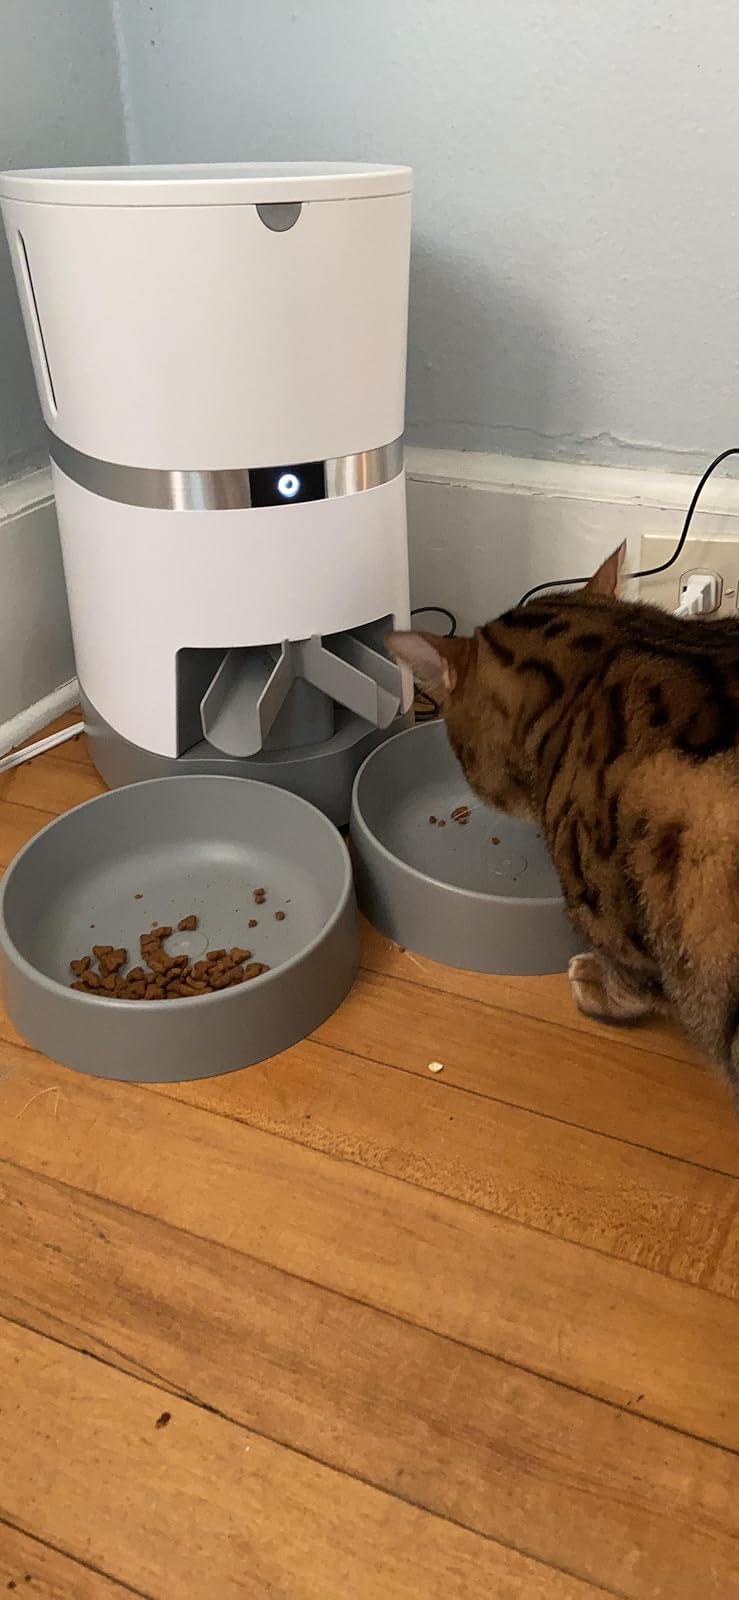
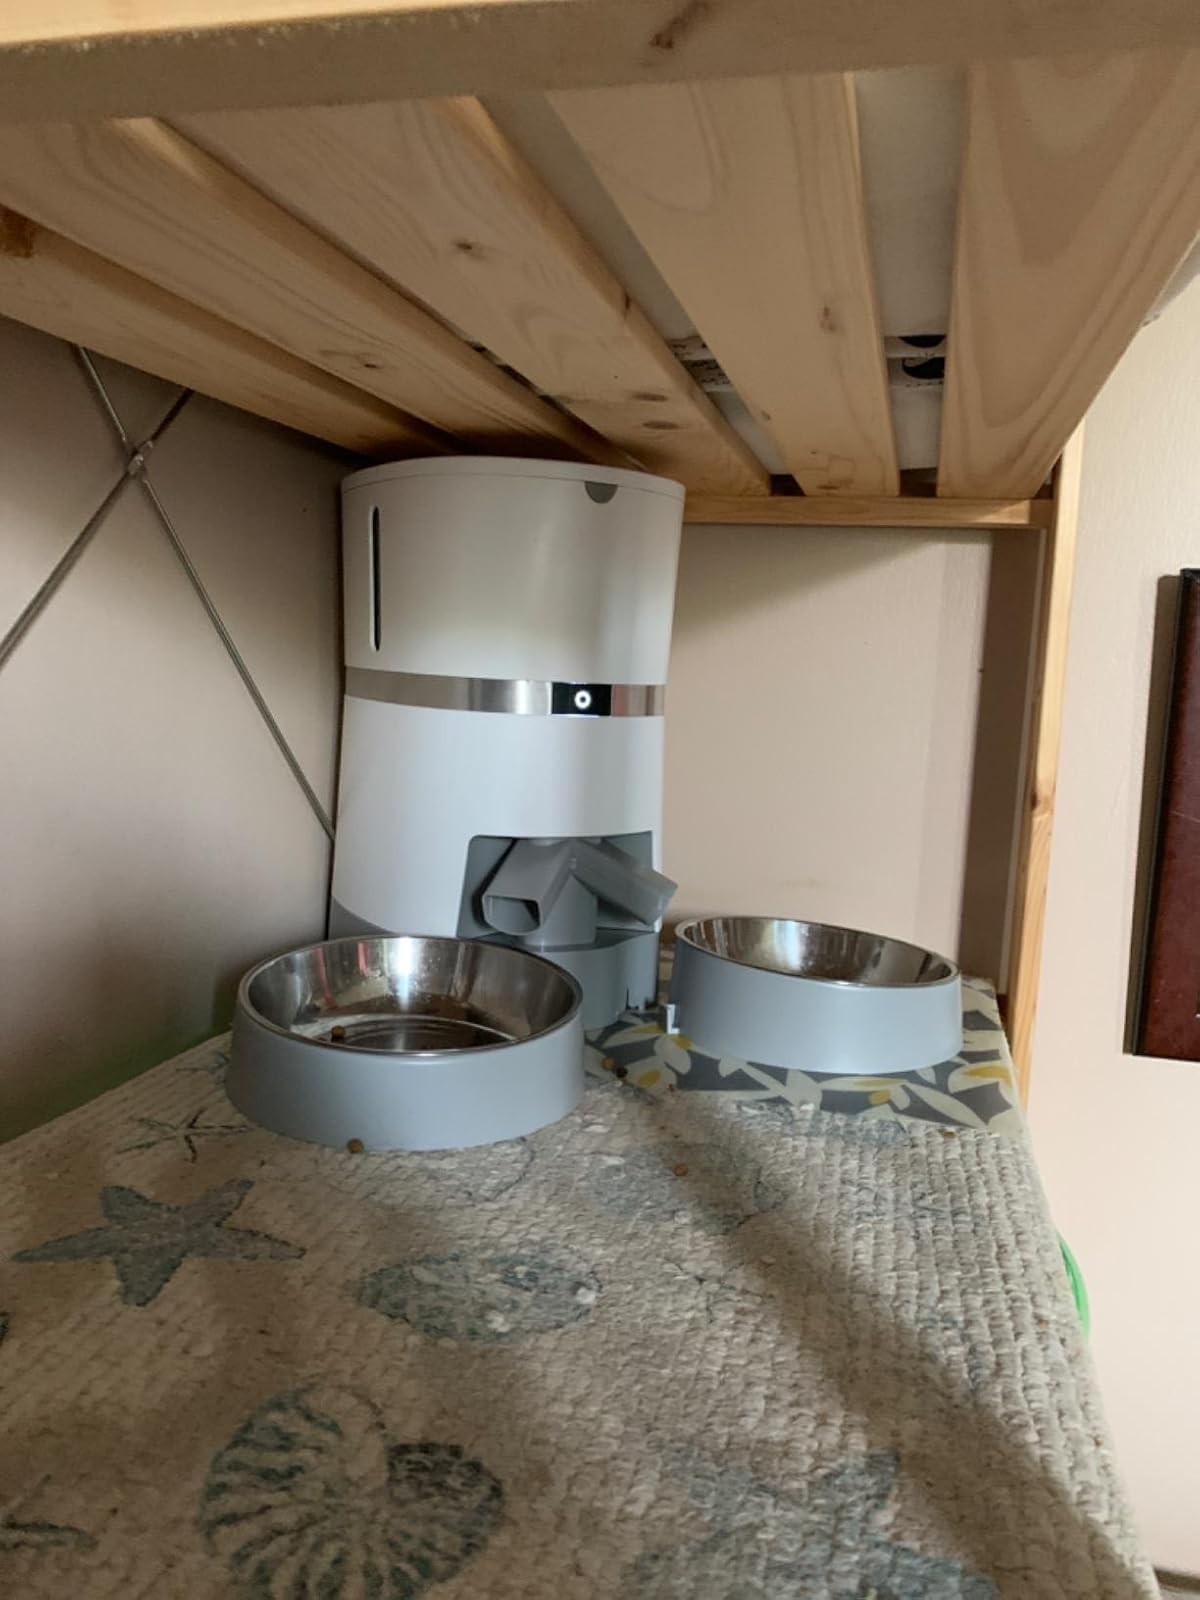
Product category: items_feeder
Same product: yes